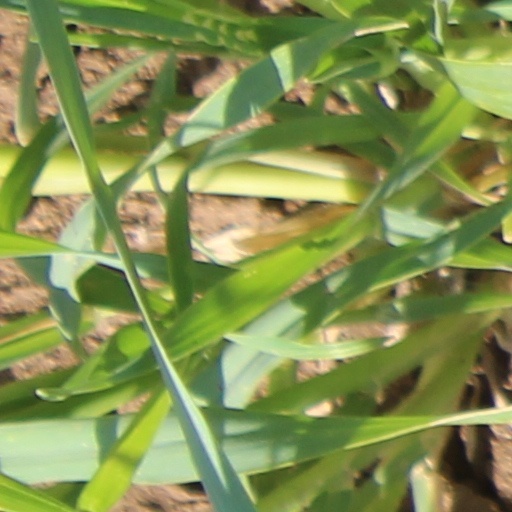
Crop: wheat